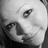
Emotion: happy